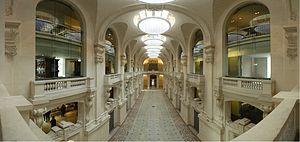
Vue panoramique de l'intérieur du musée des arts décoratifs, Paris